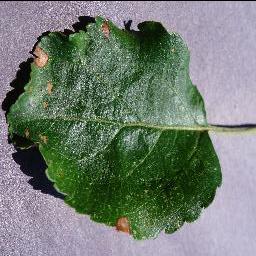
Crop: apple
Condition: black_rot